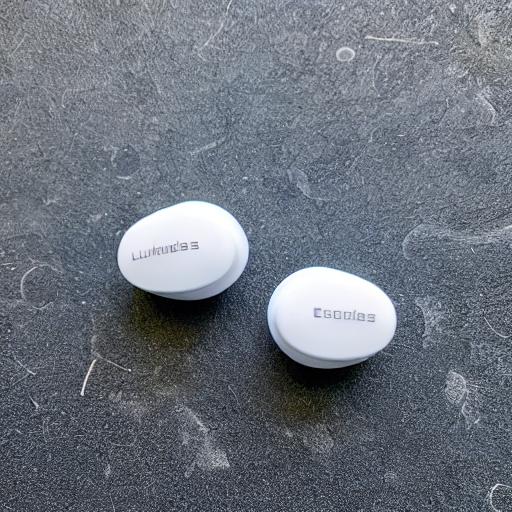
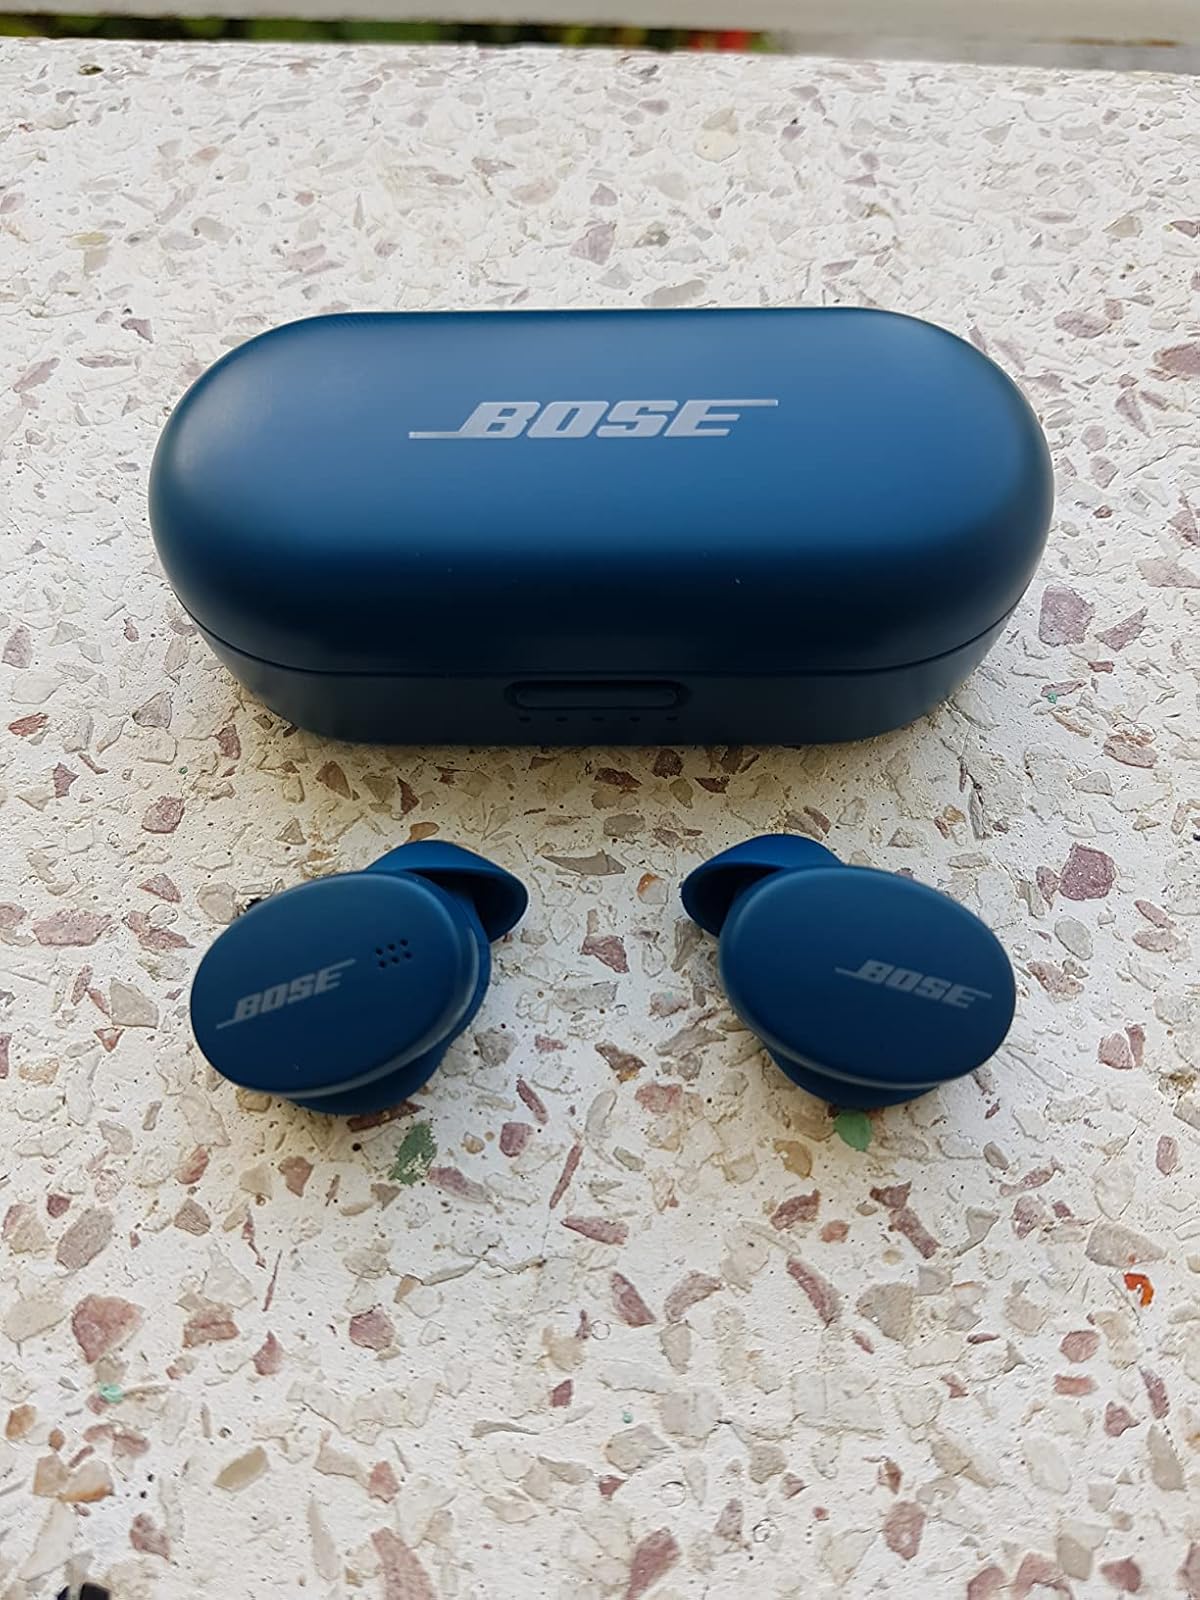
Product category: earbuds
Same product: no